Answer in natural language. Where is room with bed covered in bedsheet with respect to black basic chair? Choose between the following options: right or left
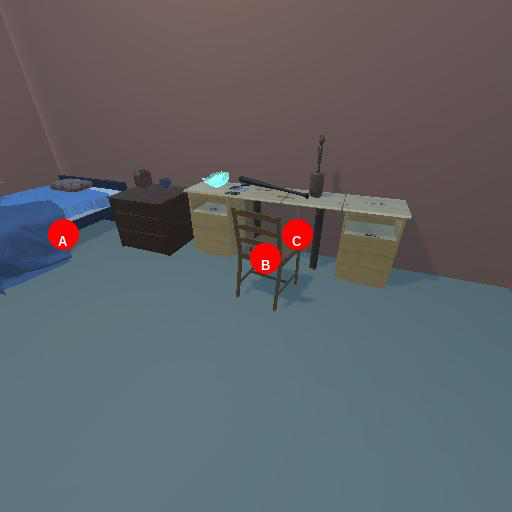
<answer>left</answer>